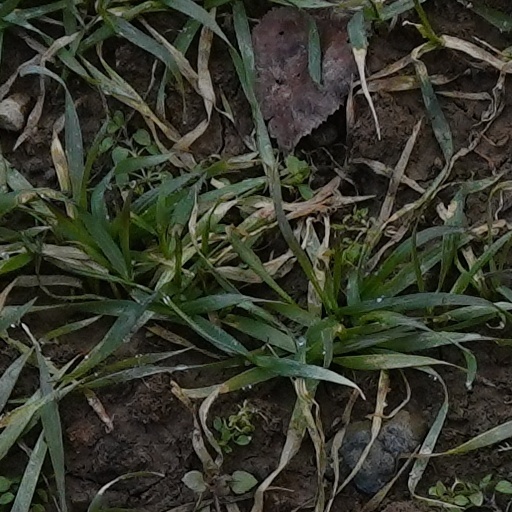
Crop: wheat